Alex Varkatzas

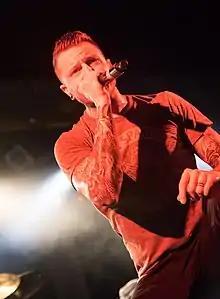
Varkatzas with Atreyu in 2016

Alex Varkatzas (born January 17, 1982) is an American musician, best known as the former lead vocalist of metalcore band Atreyu from its inception in 1998 until his departure from the band in 2020. In 2011, during the band's hiatus, Varkatzas also started a hardcore project with Bleeding Through vocalist Brandan Schieppati named I Am War. He is currently the vocalist for Dead Icarus.